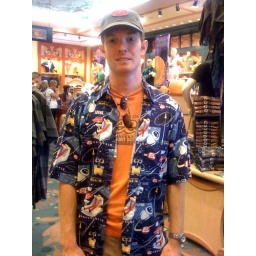
darren was so cute in this shirt but it was way too $$$